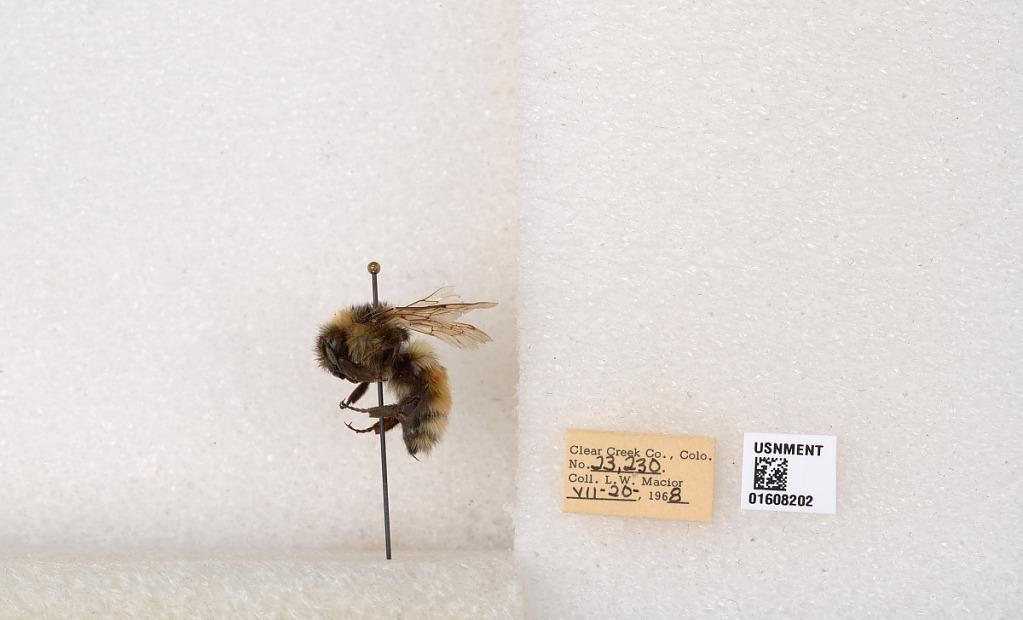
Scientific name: Bombus (Pyrobombus) sylvicola Kirby
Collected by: L. Macior
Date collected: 1968-7-20
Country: United States
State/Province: Colorado
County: Clear Creek
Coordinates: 39.6891, -105.644